SMS Gazelle

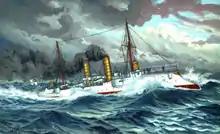
Illustration of in heavy seas

Her propulsion system consisted of two triple-expansion steam engines manufactured by Germaniawerft, driving a pair of screw propellers. The engines were powered by eight coal-fired Niclausse boilers that were vented through a pair of funnels. They were designed to give , for a top speed of . carried of coal, which gave her a range of at .